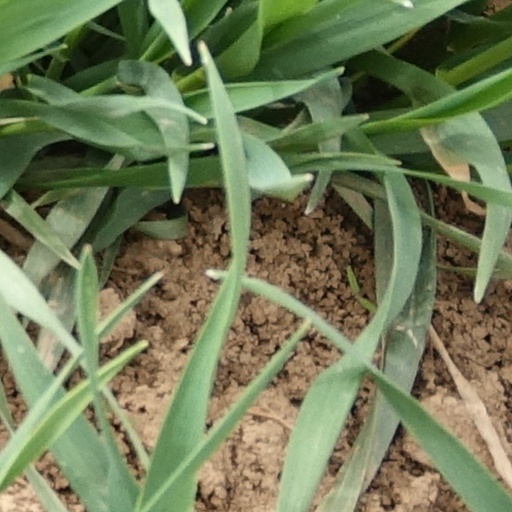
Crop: wheat